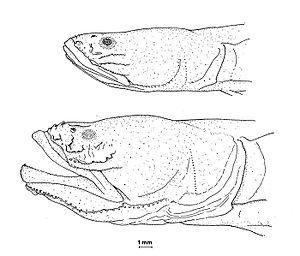
En zoologie, poisson aveugle est un nom ambigu qui désigne plusieurs espèces de poissons sans yeux fonctionnels. Ce sont des espèces cavernicoles ou abyssales dont les yeux, inutiles dans l'obscurité ambiante, se recouvrent d'une couche graisseuse quand ils sont présents chez les jeunes, rendant l'animal complètement aveugle à l'âge adulte.